Shell (projectile)

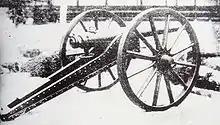
The Armstrong gun was a pivotal development for modern artillery as the first practical rifled breech loader. Pictured, deployed by Japan during the Boshin war (1868–69).

Advances in metallurgy in the industrial era allowed for the construction of rifled breech-loading guns that could fire at a much greater muzzle velocity. After the British artillery was shown up in the Crimean War as having barely changed since the Napoleonic Wars, the industrialist William Armstrong was awarded a contract by the government to design a new piece of artillery. Production started in 1855 at the Elswick Ordnance Company and the Royal Arsenal at Woolwich.